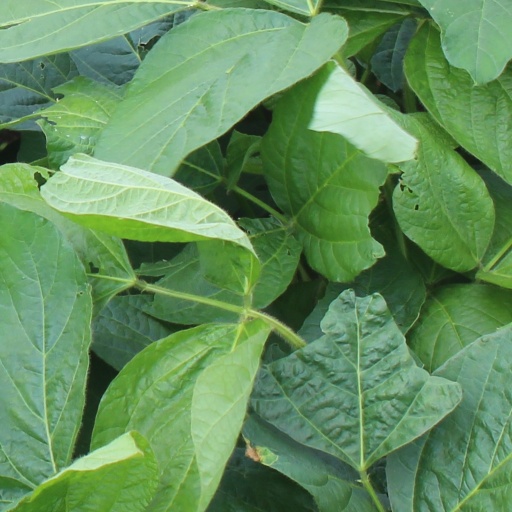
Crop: soybean